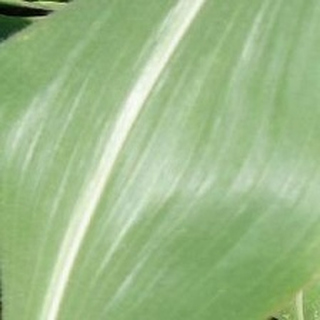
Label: healthy_corn